Partition Sejm

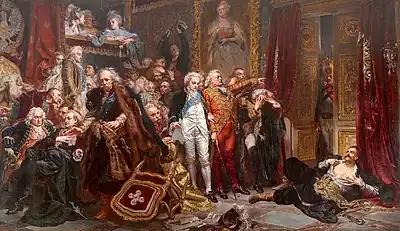
Tadeusz Rejtan's protest against the partition treaty was immortalized in the painting by Jan Matejko.

After Russia occupied the Danubian Principalities, Henry convinced Frederick and Archduchess Maria Theresa of Austria that the balance of power would be maintained by a tripartite division of the Polish-Lithuanian Commonwealth instead of Russia taking land from the Ottomans. Under pressure from Prussia, which for a long time wanted to annex the northern Polish province of Royal Prussia, the three powers agreed on the First Partition of Poland. This was proposed under the threat of the possible Austrian-Ottoman alliance. Only token objections were however raised by Austria, which would have instead preferred to receive more Ottoman territories in the Balkans, a region which for a long time had been coveted by the Habsburgs. The Russians also withdrew from Moldavia away from the Austrian border. An attempt of Bar Confederates to kidnap King Poniatowski on 3 November 1771 gave the three courts a pretext to showcase the "Polish anarchy" and the need for its neighbors to step in and "save" the country and its citizens.